John Bacon (landlord)

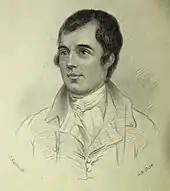
Robert Burns

Bacon's wife and the landlady at the Brownhill Inn, was Catherine Stewart whose parents had run an inn at Closeburn Kirk Bridge. John and Catherine were married at Closeburn Kirk on 2 October 1782.